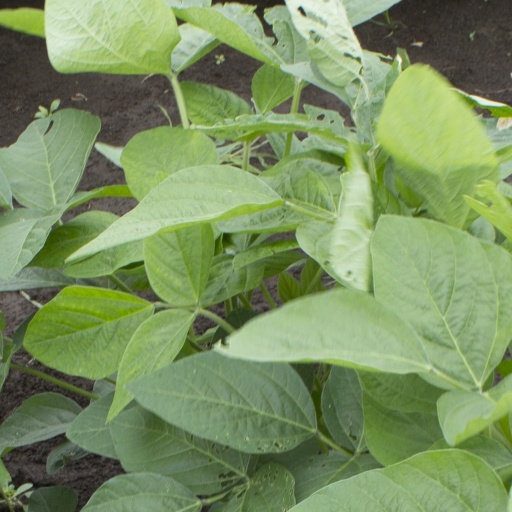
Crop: soybean